Horse symbolism

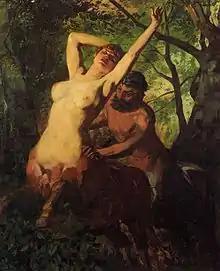
"A pair of centaurs in the woods" by Heinrich Wilhelm Trübner, 1878, private collection.

In both literature and film, mounting a horse is often seen as the starting point for adventure. This is the case in the novels of Chrétien de Troyes: Erec, for example, chooses a horse and a sword, "following a creative impulse that leads him towards his own realization", and thus begins his initiatory quest for power and purity. Closely linked to this is the image of the knight-errant, seeking adventure and deeds as he travels the world on horseback.